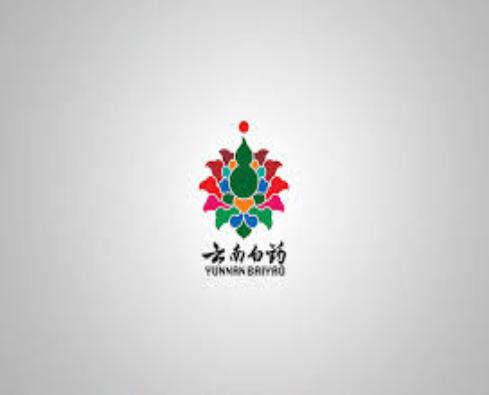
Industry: Medical